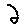
Label: 2